North Carolina Tar Heels

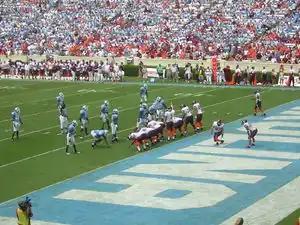
2006 football team playing Virginia Tech

Under legendary coach Sylvia Hatchell, North Carolina women's basketball had many successful seasons. Perhaps the most successful season came in 1993-94, when Hatchell's Tar Heels won the NCAA national championship. Following several seasons of downturn, Hatchell resigned after the 2018-19 season.